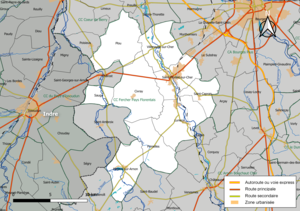
Carte géographique de la communauté de communes FerCher - Pays Florentais, département du Cher, France. Composition au 1er janvier 2019.
La Communauté de communes FerCher - Pays Florentais est une communauté de communes française, située dans le département du Cher.